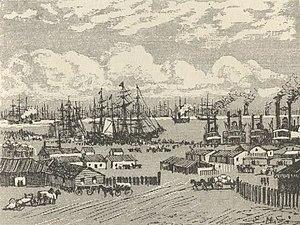
Après la solitude du fleuve, l'effervescence du grand port.
La Vie sur le Mississippi est un récit de voyage semi-autobiographique de Mark Twain publié en 1883, présentant un condensé de son univers personnel et artistique par sa façon turbulente et humoristique d'appréhender et de rendre la réalité, par son penchant pour une structure débridée et sa conviction que rien ne remplace l'expérience dans l'échafaudage d'un livre. En effet, le récit prend pour sujet le grand Mississippi, dont les flots ont traversé les jeunes années de l'auteur, qui avait appris, en tant qu'apprenti puis pilote de steamer, à en connaître tous les courants avec lesquels il réussit à s'identifier comme s'il en était la divinité tutélaire.